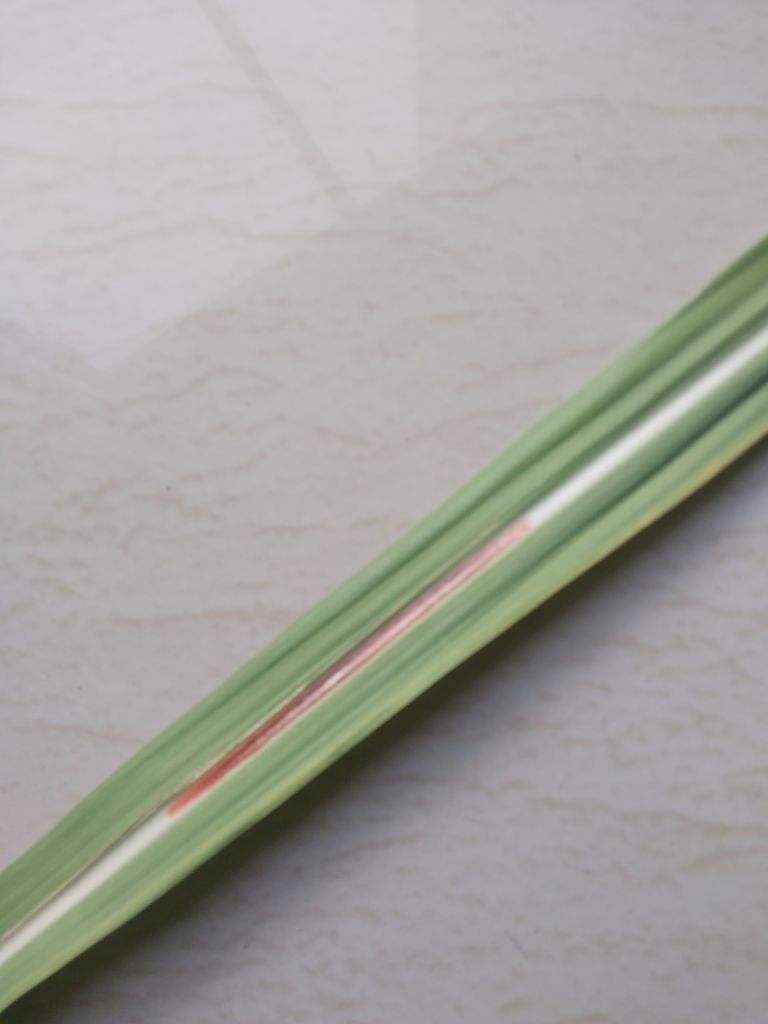
Label: Brown Spot